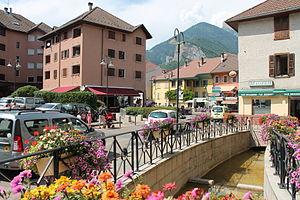
Rues de Faverges
Faverges est une ancienne commune française située dans le Sud du département de la Haute-Savoie en région Auvergne-Rhône-Alpes. Centre urbain de la communauté de communes du pays de Faverges, la commune comptait 6 968 habitants en 2013, ce qui en fait la dix-neuvième ville haut-savoyarde. La commune se situe en amont du lac d'Annecy, dans la vallée de Faverges, passage naturel entre la cluse d'Annecy et la combe de Savoie.